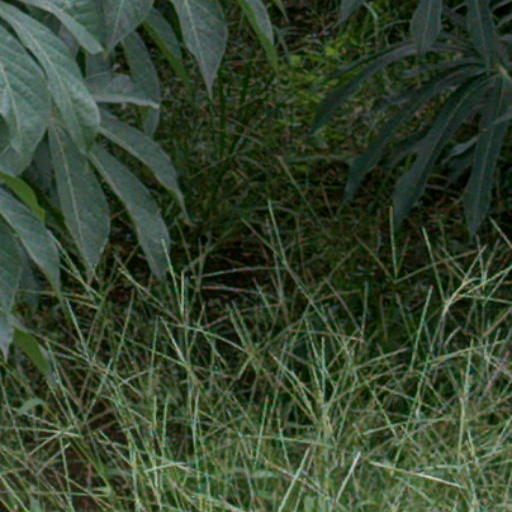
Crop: cassava